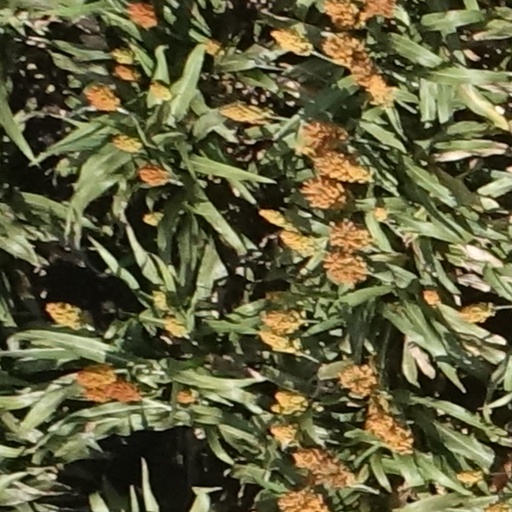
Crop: sorghum